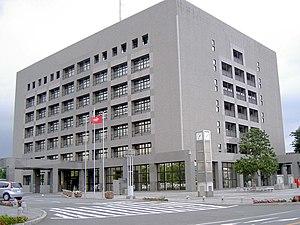
Ebina est une ville de la préfecture de Kanagawa, au Japon.